Revere Fire Hall

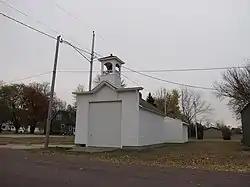

The Revere Fire Hall, on 2nd St. in Revere, Minnesota, was built around 1900. It was listed on the National Register of Historic Places in 1980.